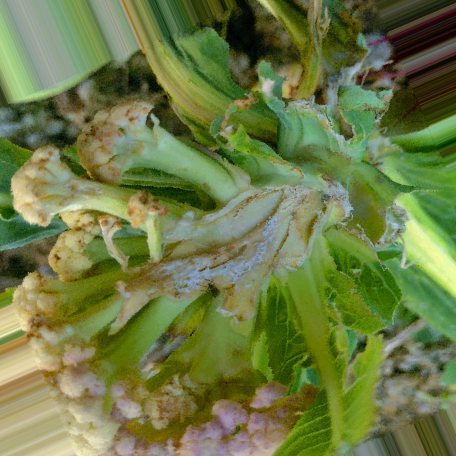
Label: Bacterial spot rot